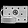
Label: Bag